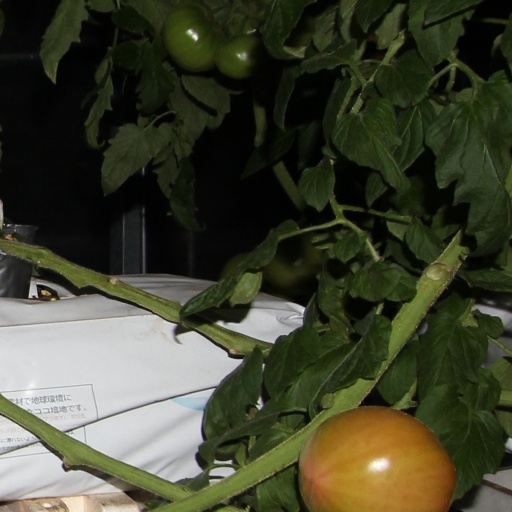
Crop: tomato